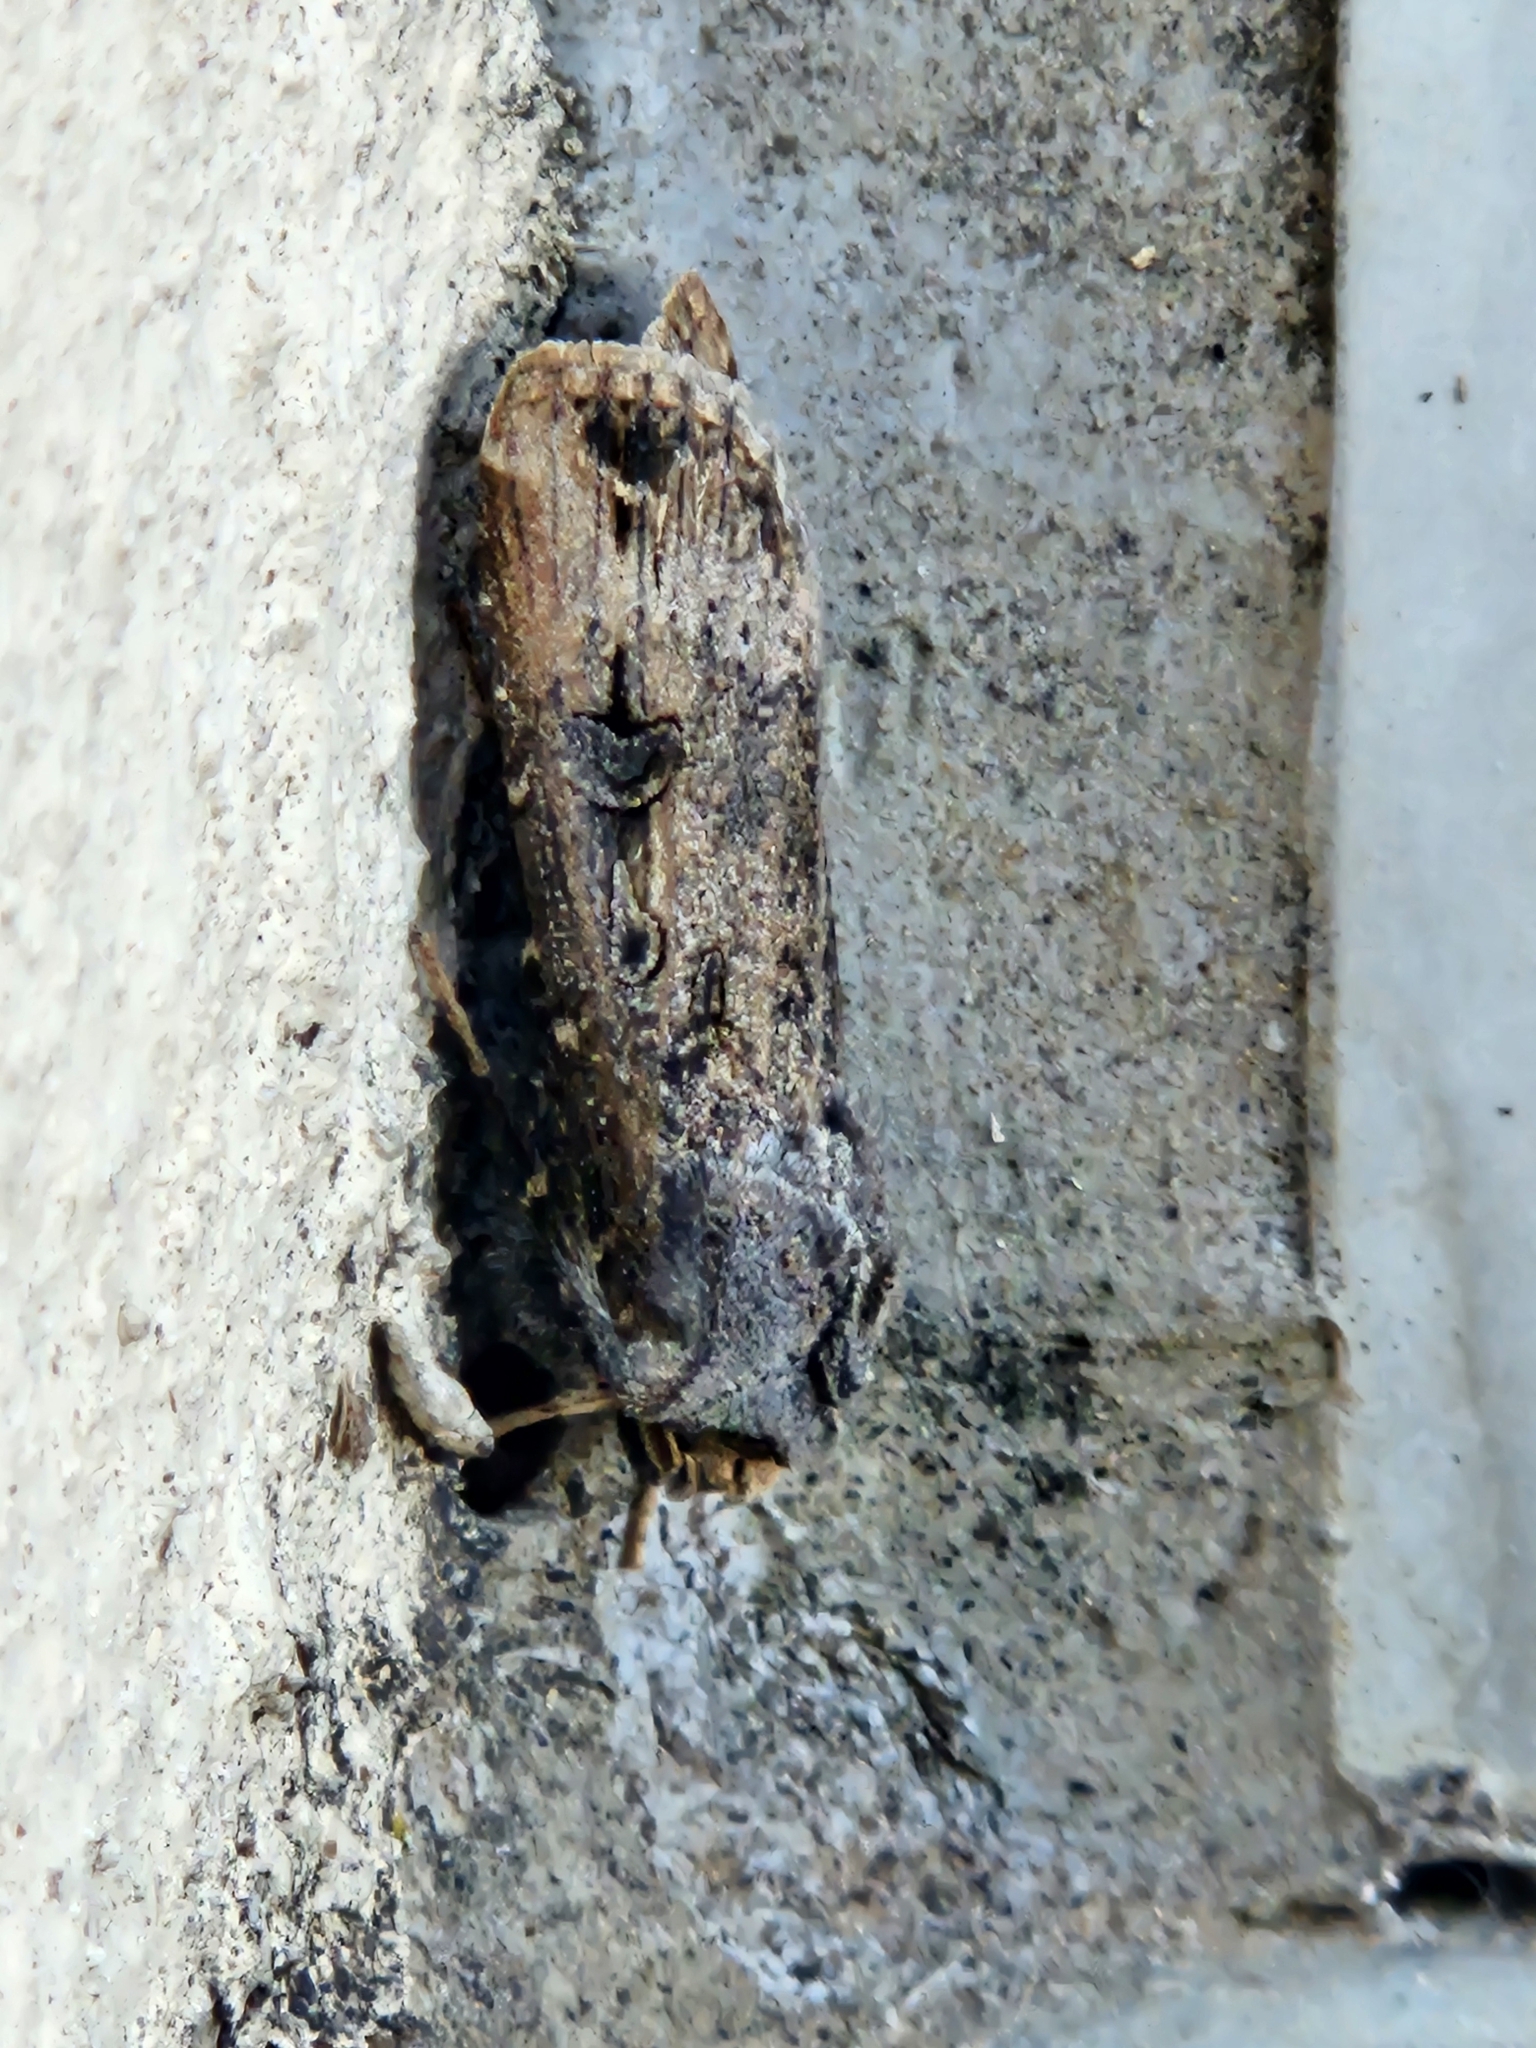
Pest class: cutworms